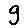
Label: 9